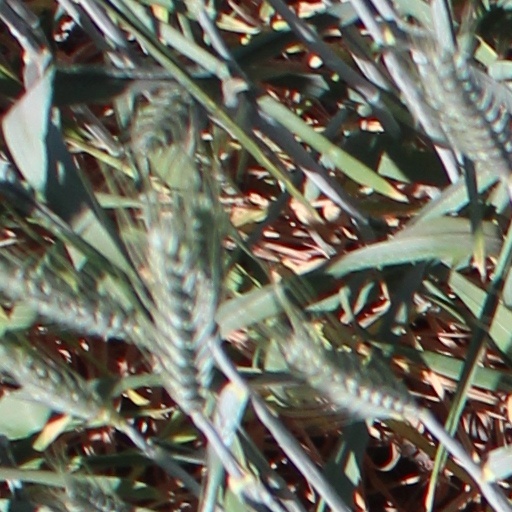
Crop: wheat